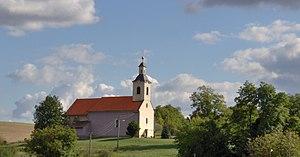
Hontianska Vrbica est un village de Slovaquie situé dans la région de Nitra.